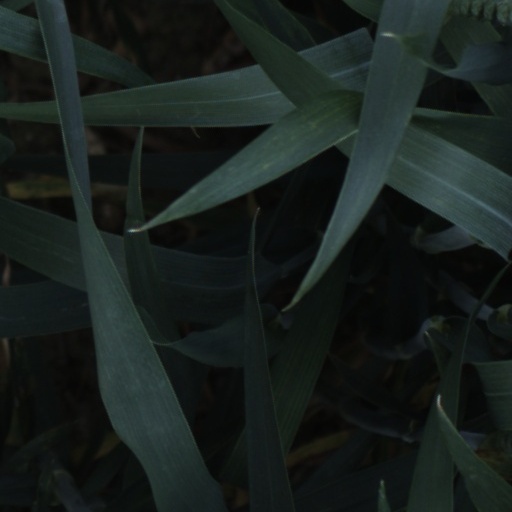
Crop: wheat